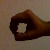
The image shows a hand gesture representing the number 0 in Indian Sign Language.